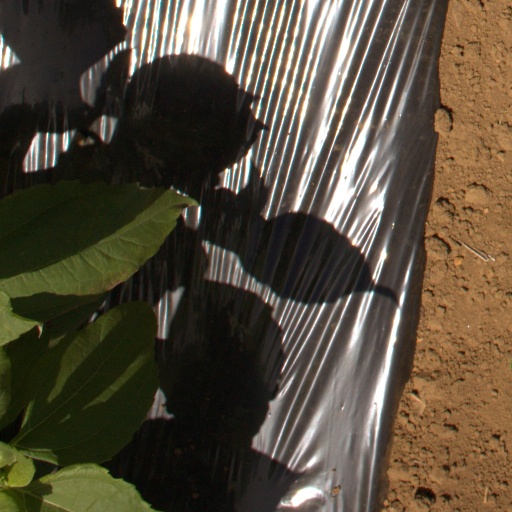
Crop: Jerusalem artichoke